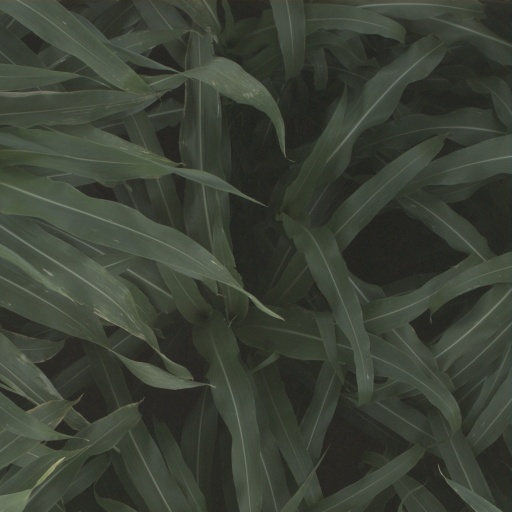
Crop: sorghum